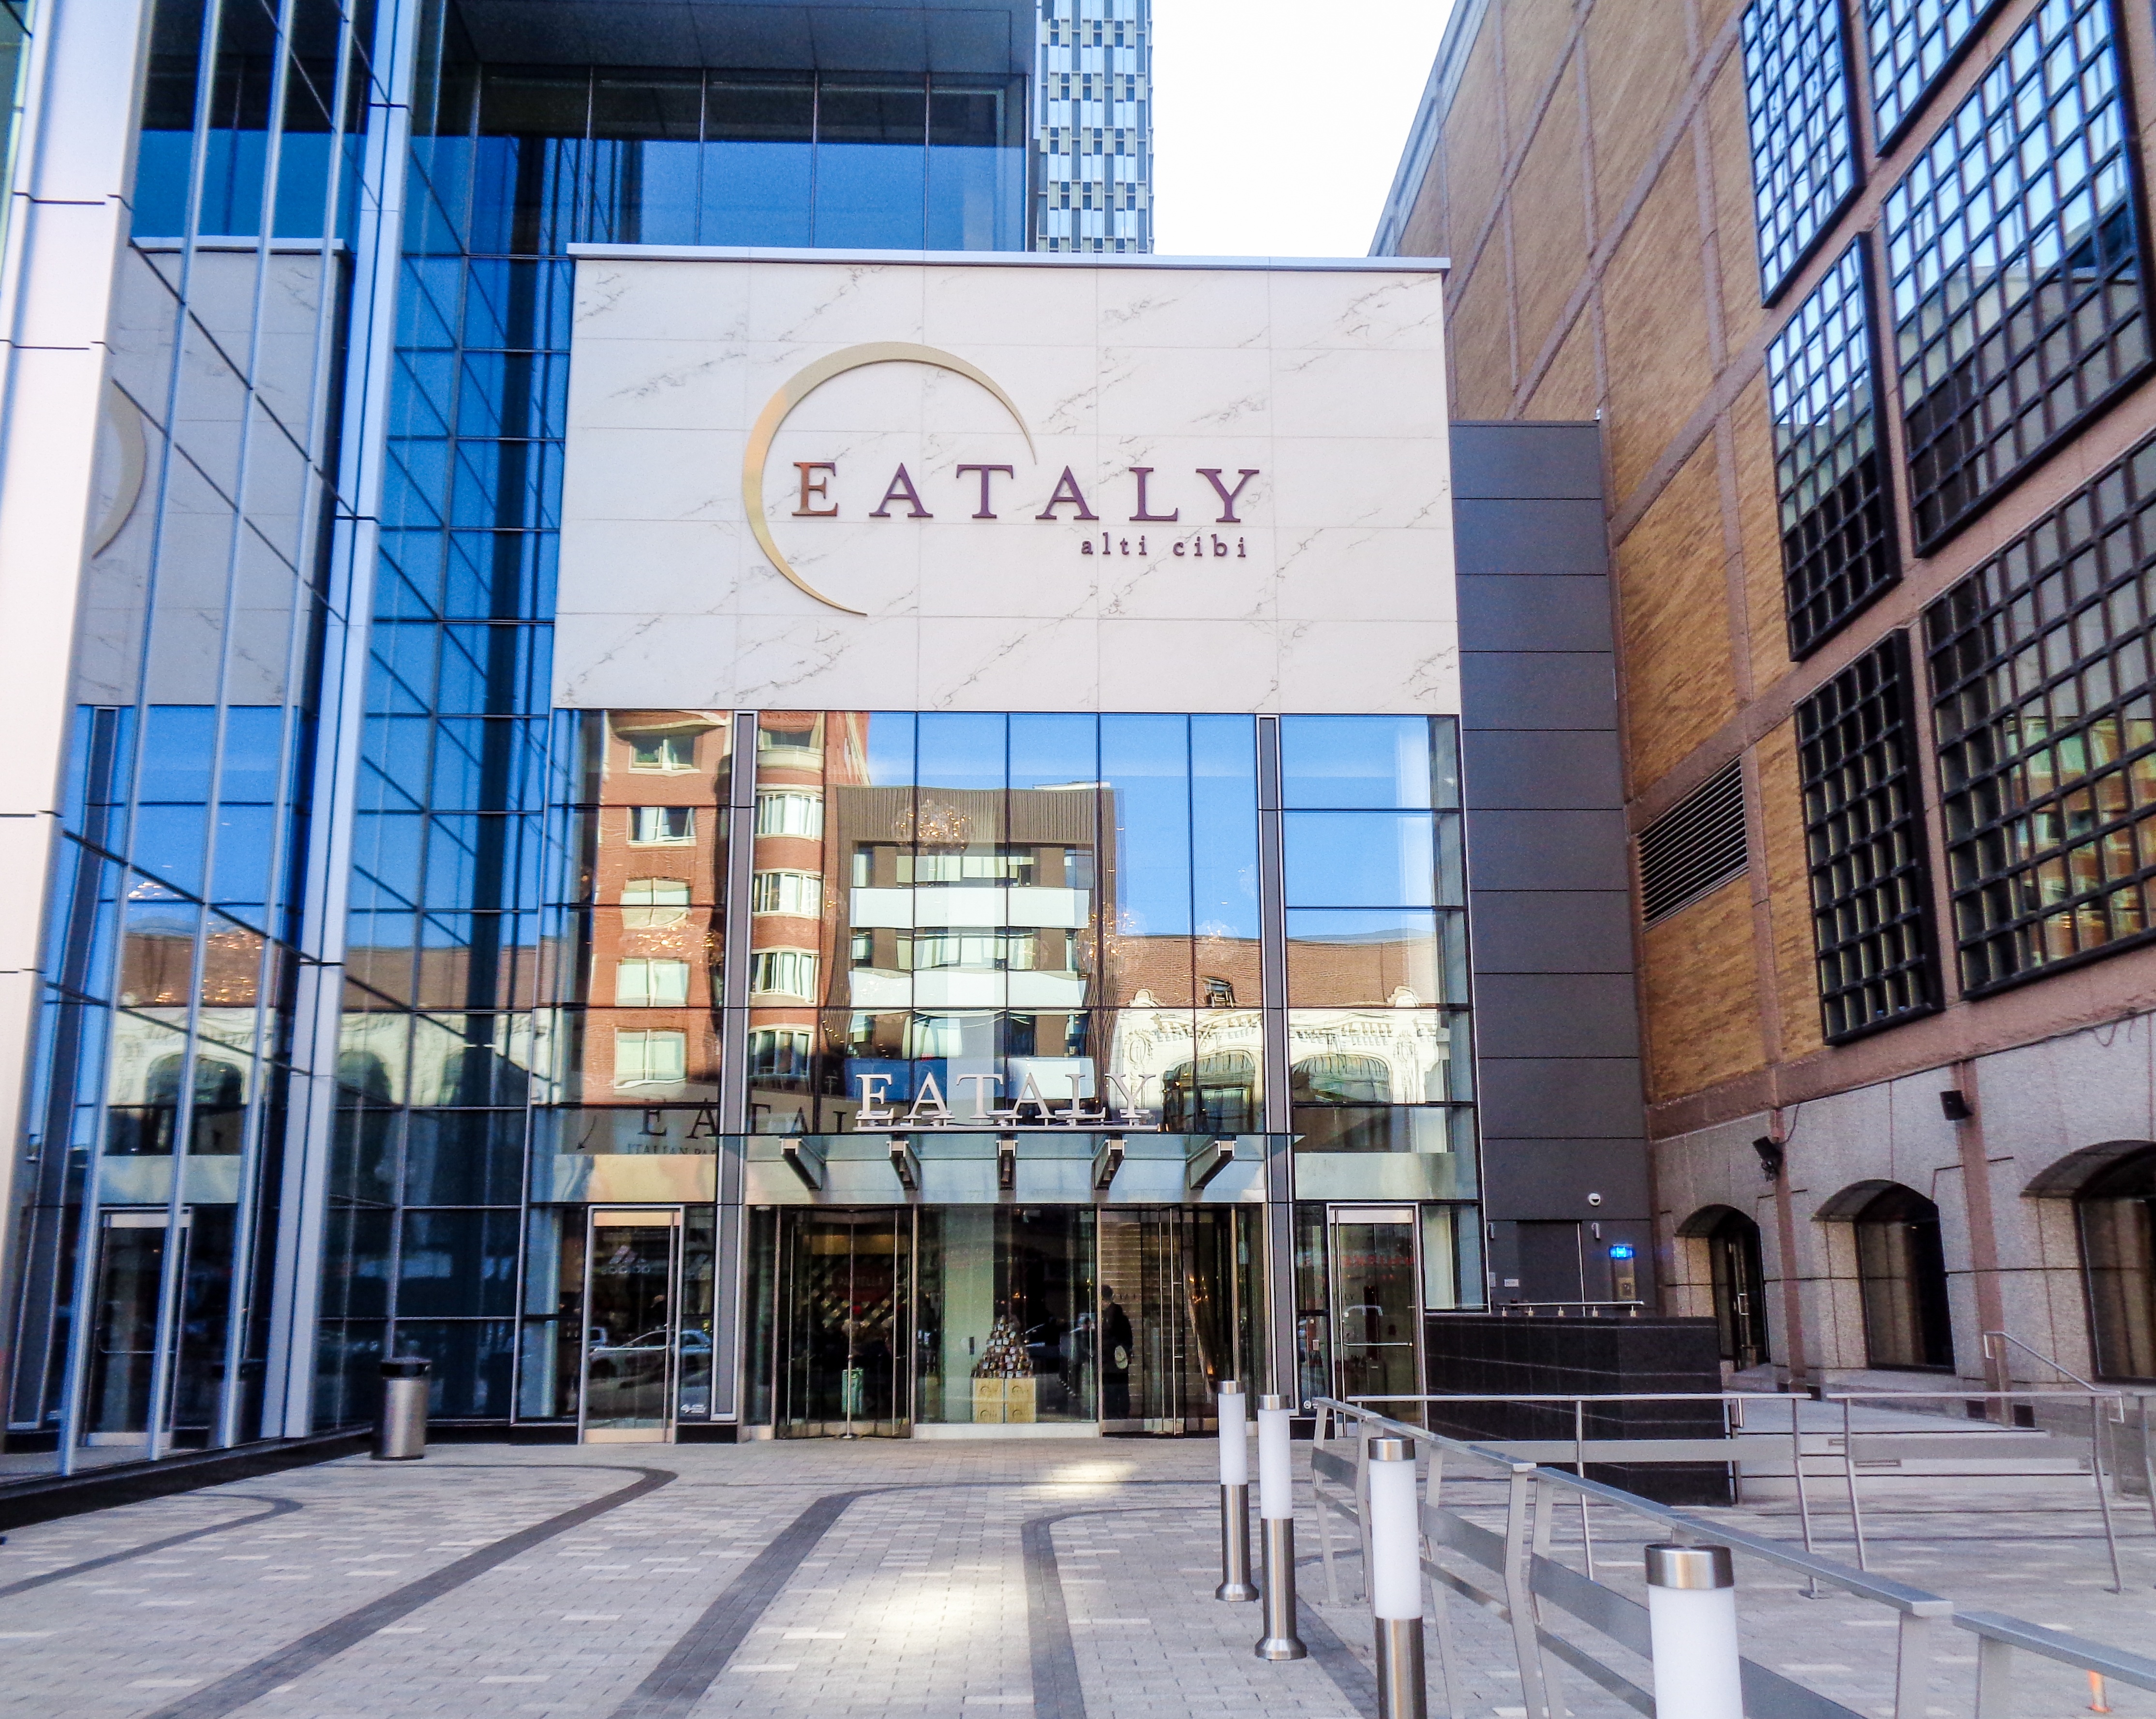
architecture, skyline, window, building, city, advertising, downtown, daytime, scenic, plaza, usa, america, landmark, facade, sightseeing, attraction, tourism, boston, famous, commercial building, metropolis, condominium, shopping mall, metropolitan area, mixed use, corporate headquarters, massachussets, eataly